CKPT-FM

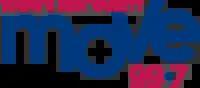
Logo as Move 99.7, 2020-2025

On December 27, 2020, as part of a nationwide rebranding by Bell Media, CKPT rebranded as "Move 99.7".